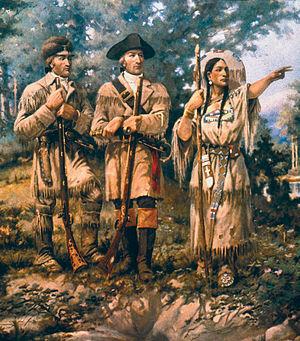
Sacagawea, née aux alentours de 1788 en Idaho et morte en 1812 au Dakota du Sud à l'âge de 24 ans environ, est une Amérindienne issue de la tribu des Shoshones. Les mystères qui l'entourent sont si nombreux que même son nom demeure incertain : Sacagawea, Sacajawea ou encore Sakakawea.